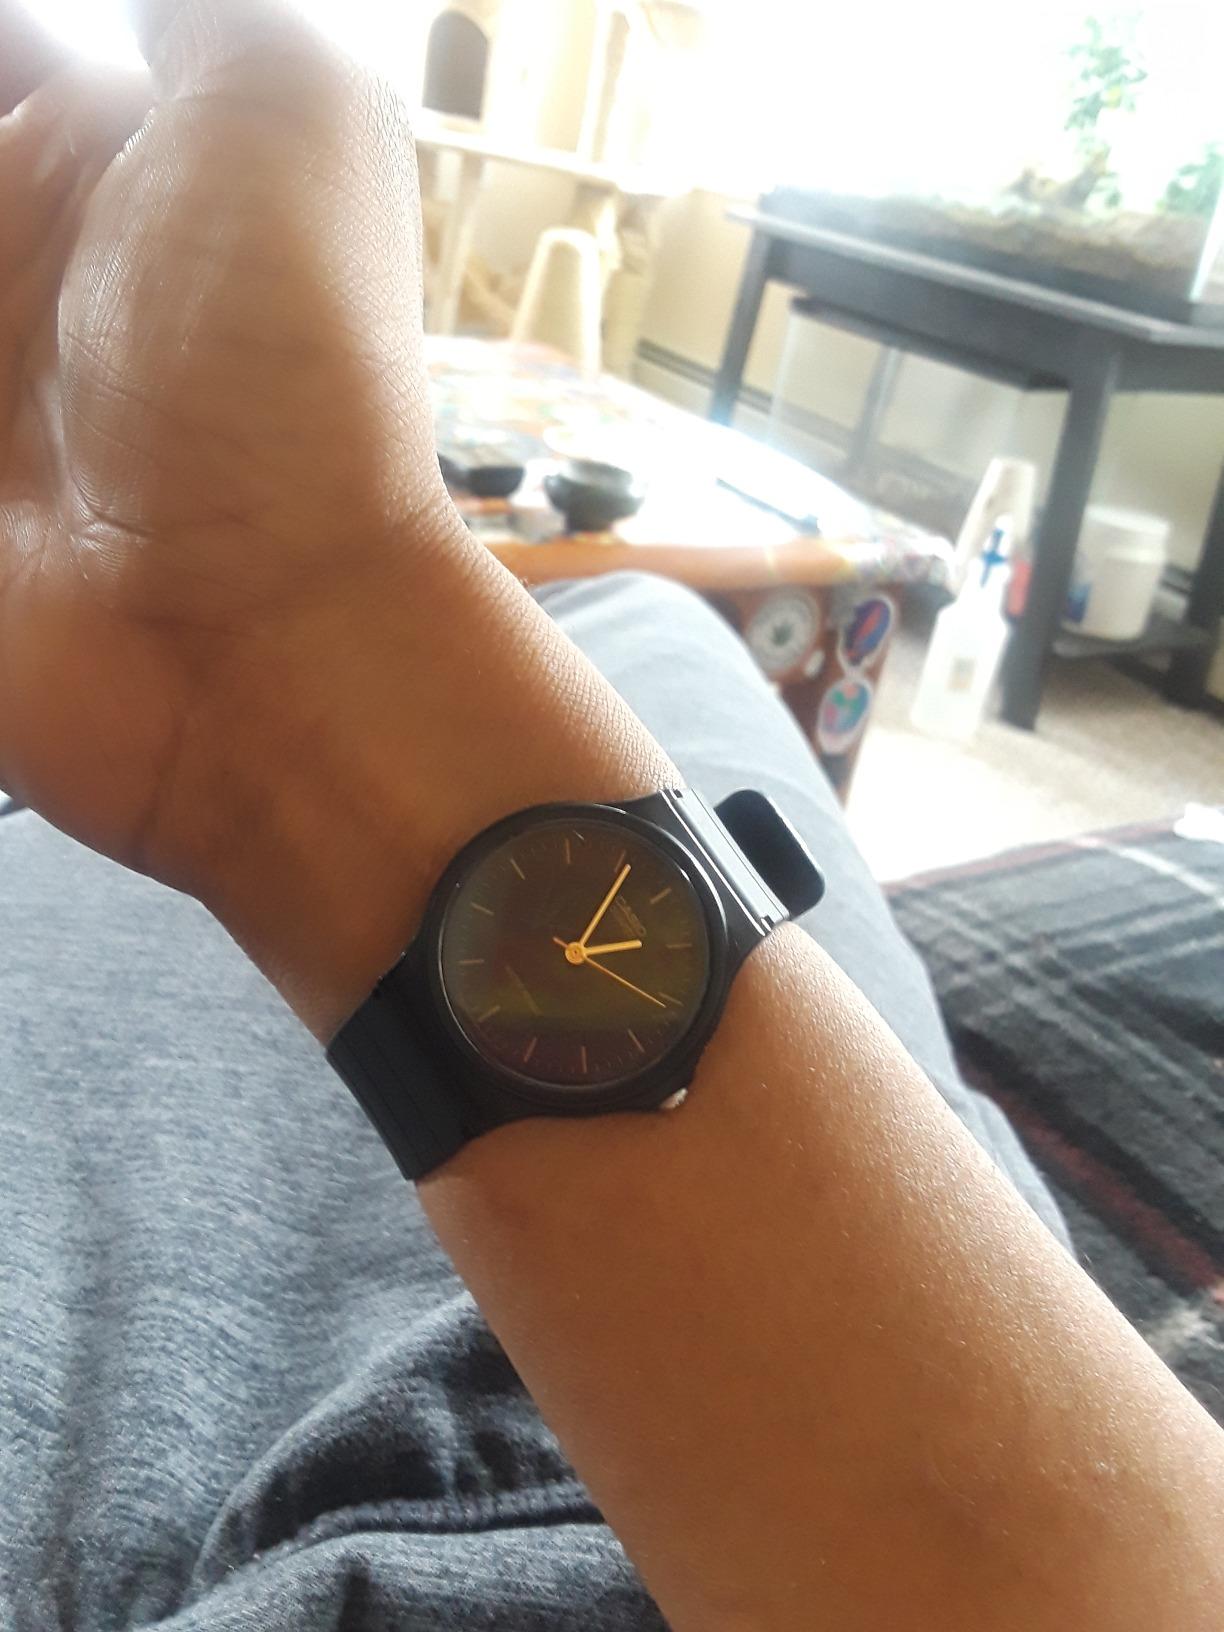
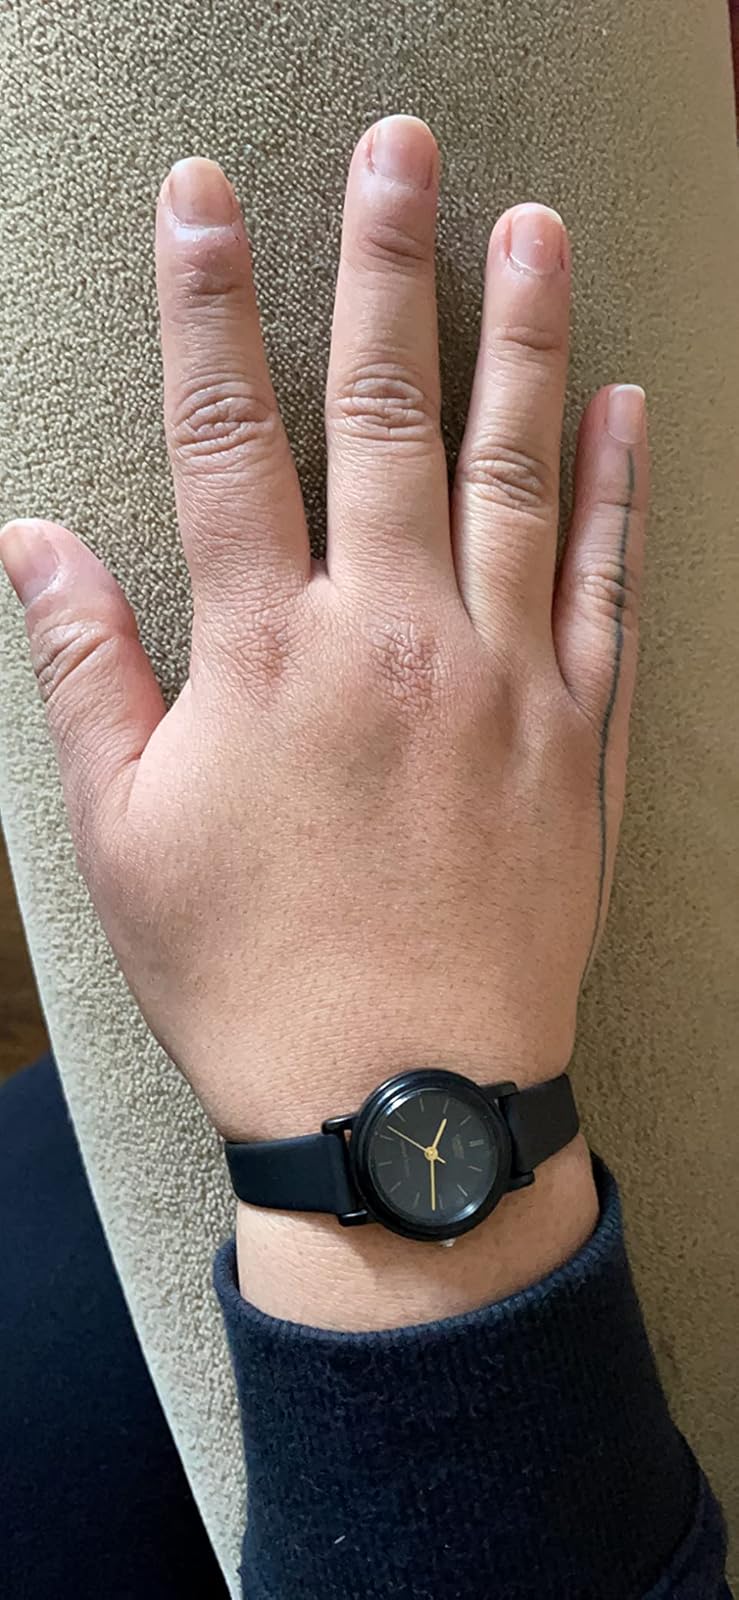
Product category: accessories_watch
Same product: no